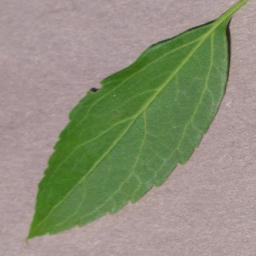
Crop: cherry
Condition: (including_sour)_healthy